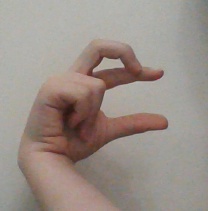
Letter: thal